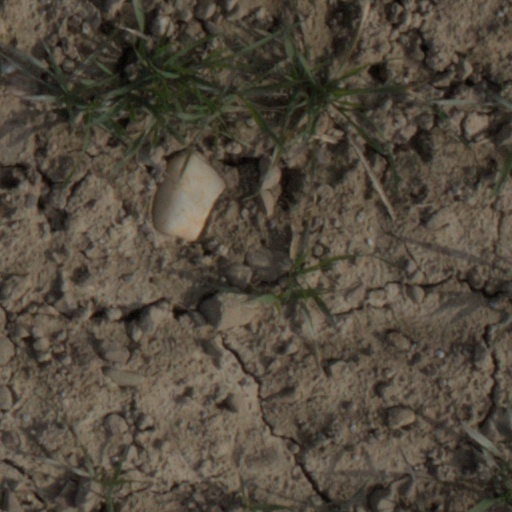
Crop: wheat